Flyting

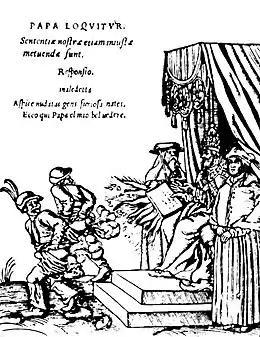
1545 woodcut by Lucas Cranach referencing (and possibly illustrating) flyting. German peasants respond to a papal bull of Pope Paul III. Caption reads: "Don't frighten us Pope, with your ban, and don't be such a furious man. Otherwise we shall turn around and show you our rears."

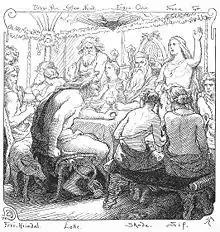
The Norse gods Freyja and Loki flyte in an illustration (1895) by Lorenz Frølich.

Flyting or fliting (Classical Gaelic: "immarbág", , "counter-boasting") is a contest consisting of the exchange of insults between two parties, often conducted in verse.